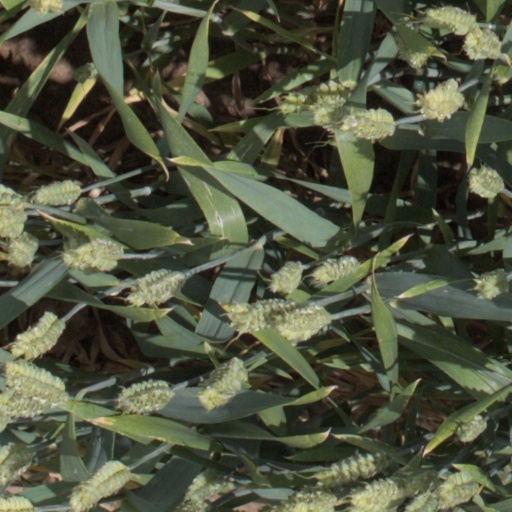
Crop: wheat